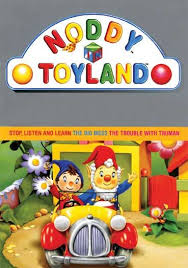
Portrait style: Cartoon Portrait